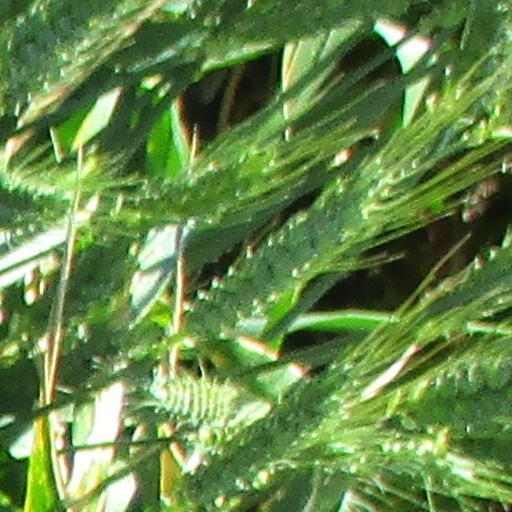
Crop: wheat